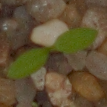
Label: common_chickweed